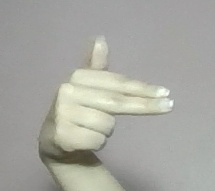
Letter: ghain